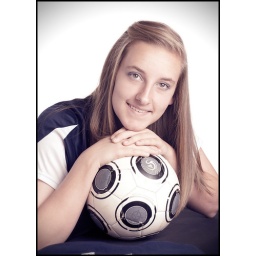
Second attempt at studio lighting against both black and white backgrounds.